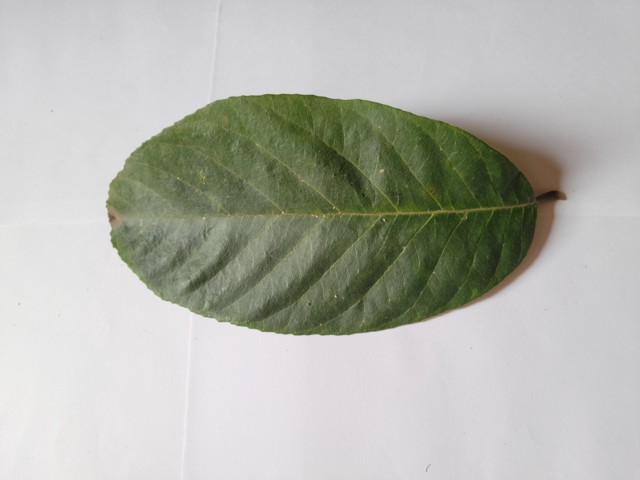
Plant: chapalish